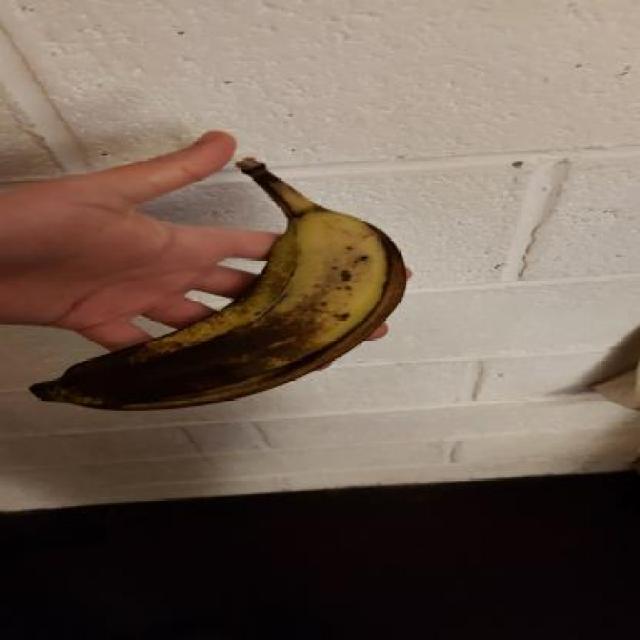
Label: bananas